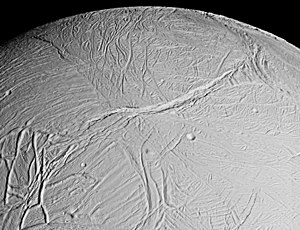
Enceladus (måne) / Overfladen
Furer og revner som følge af bl.a. pladetektonisk aktivitet i Enceladus' is-overflade
Enceladus er planeten Saturns sjettestørste måne: Den blev opdaget 28. august 1789, af William Herschel, og på Herschels søn John Herschels forslag er den blevet opkaldt efter giganten Enkelados fra den græske mytologi. Derudover kendes månen også under betegnelsen Saturn-II.